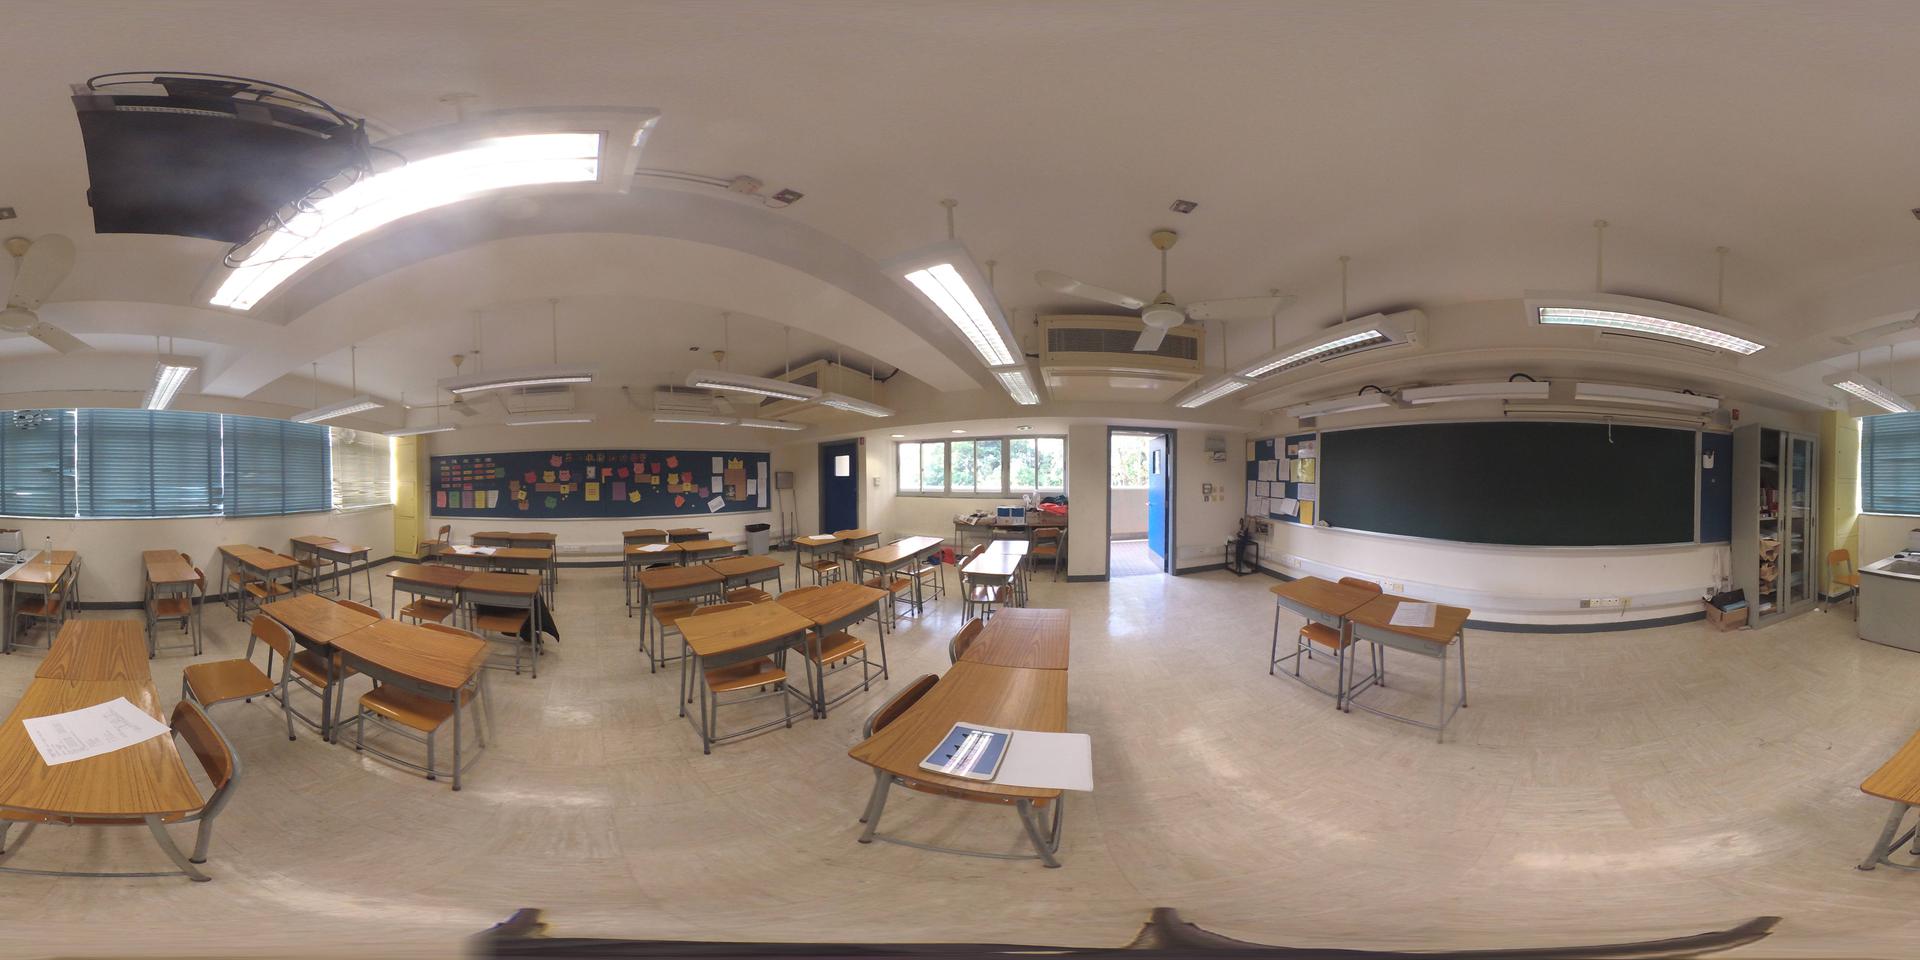
Referred object: Trash can next to the classroom door

Referred object: Turn slightly right to face the blackboard.

Referred object: the desk opposite the blackboard